Cunningham County

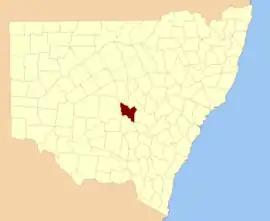
Location in New South Wales

Cunningham County is one of the 141 cadastral divisions of New South Wales. It is located to the north of the Lachlan River near Condobolin.